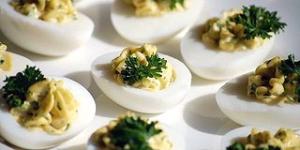
pacholitas de soja